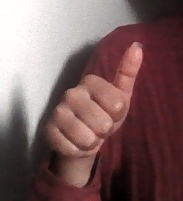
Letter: aleff